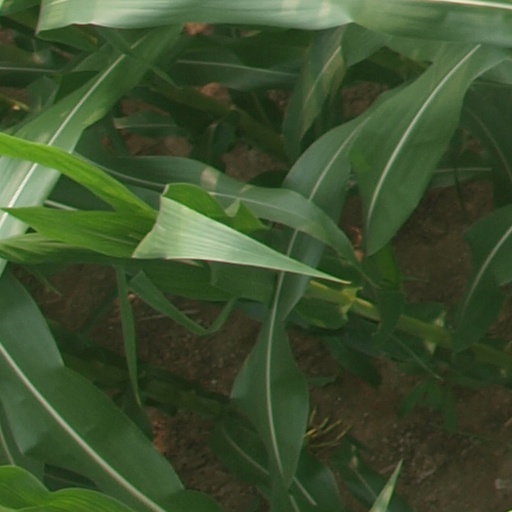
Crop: maize; corn